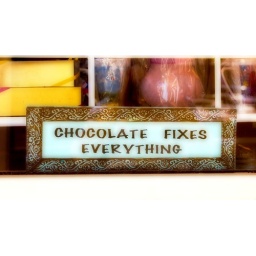
A sign in the window of shop in Mesilla, New Mexico.